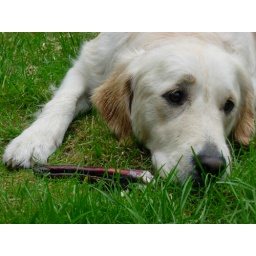
Alix is a female golden retriever and a service dog in training. Picture taken by her foster family.